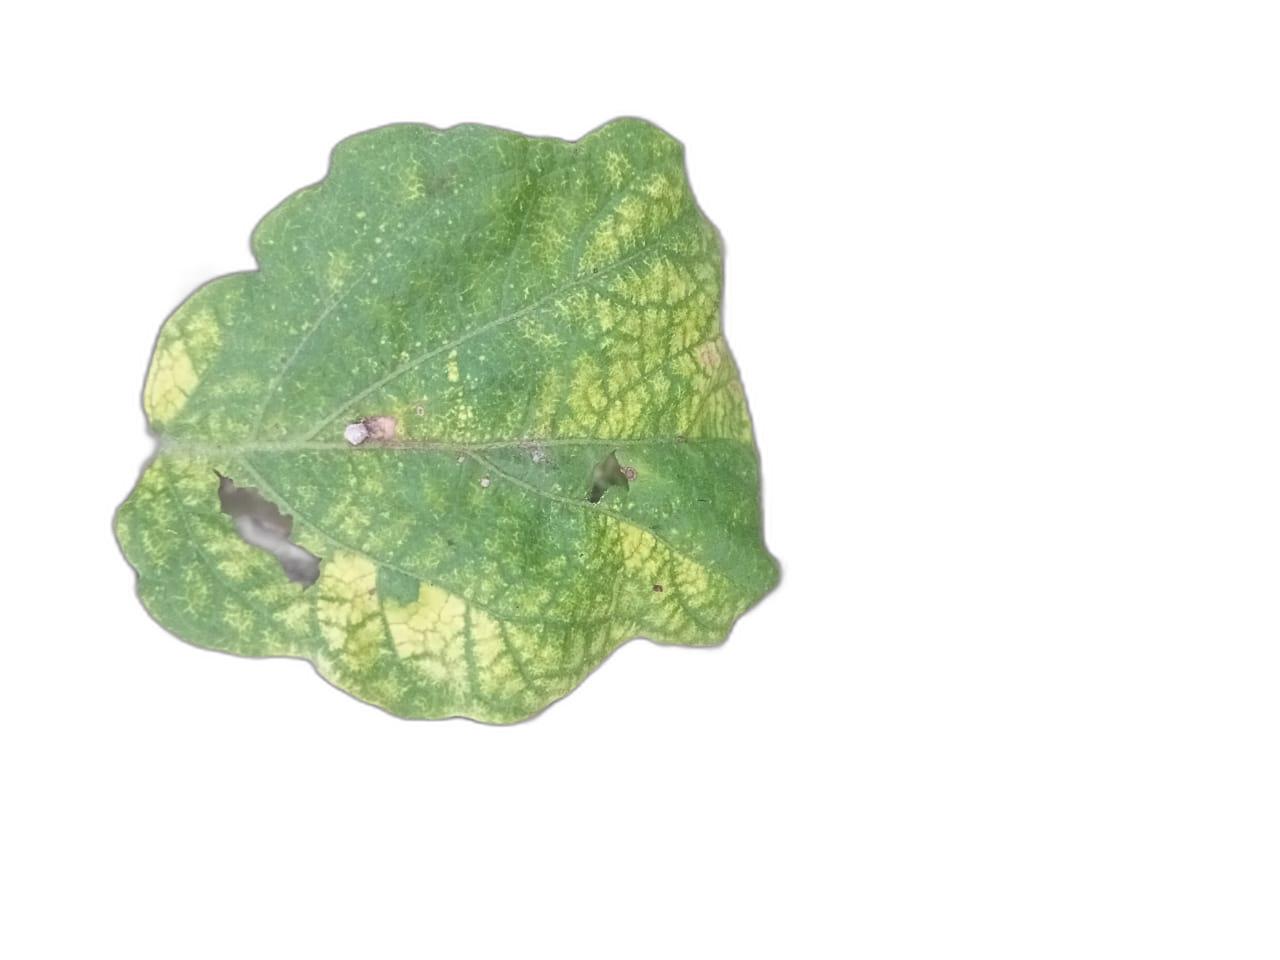
Label: Leaf Spot Disease